Shahe railway station

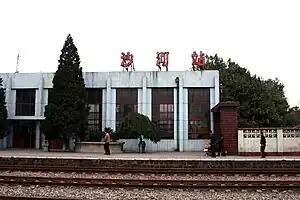
Shahe railway station

Shahe railway station is a railway station in Beijing. Passenger services ceased on 15 September 2012.